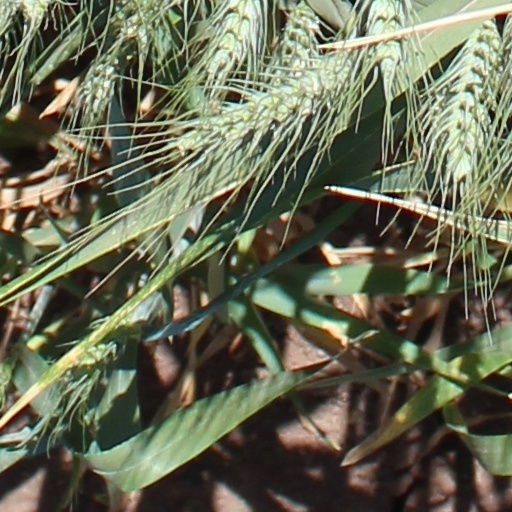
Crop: wheat